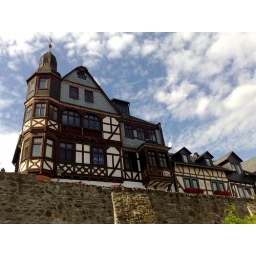
- both the intensely patterned clouds and the buildings looming over the town built on what is a rather steep-sided hill.